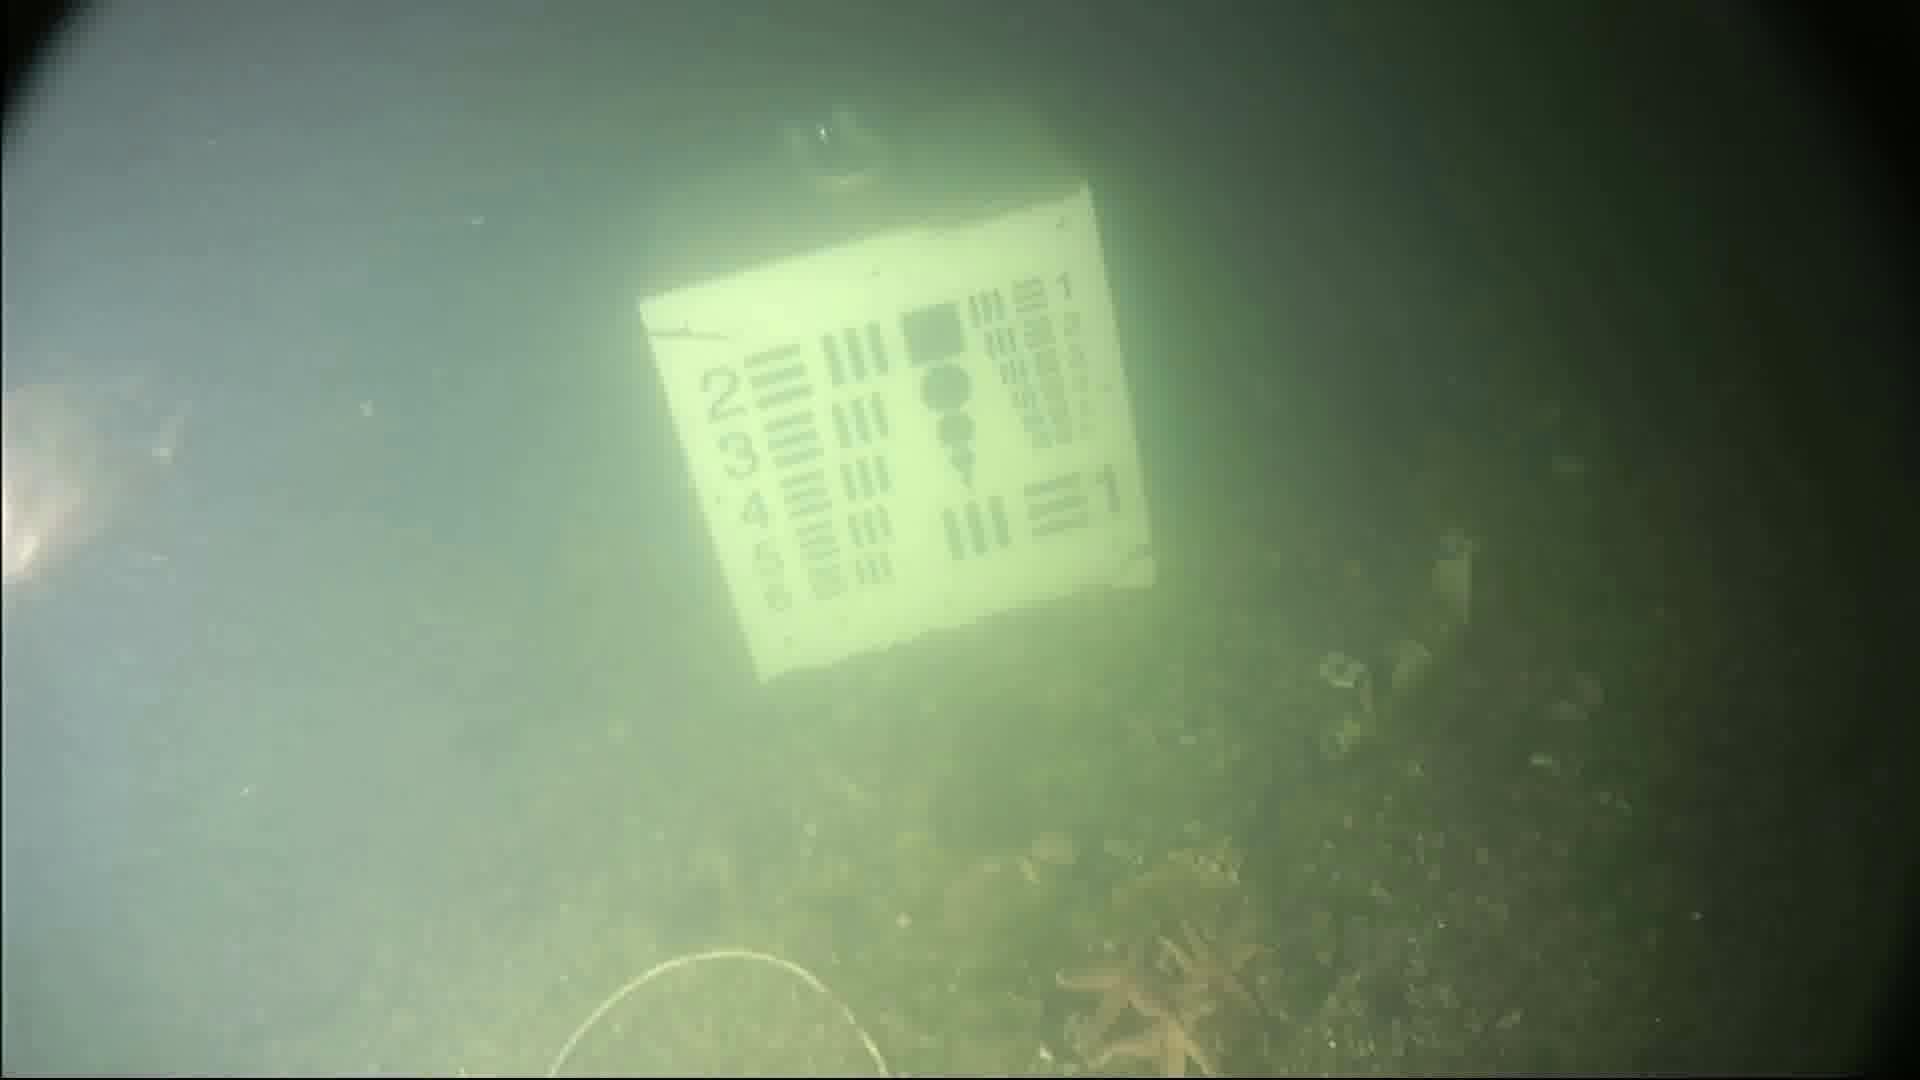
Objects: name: fish
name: starfish
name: crab